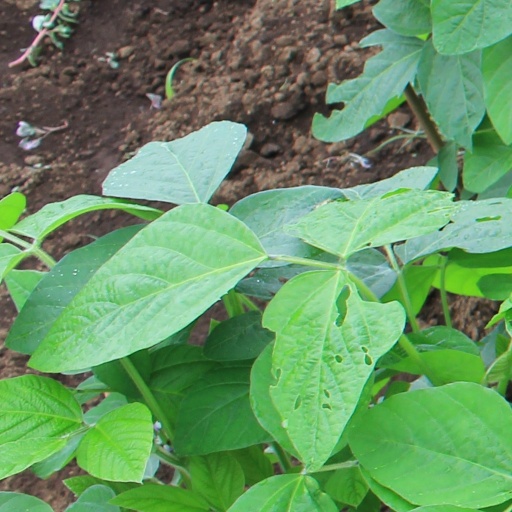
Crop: soybean